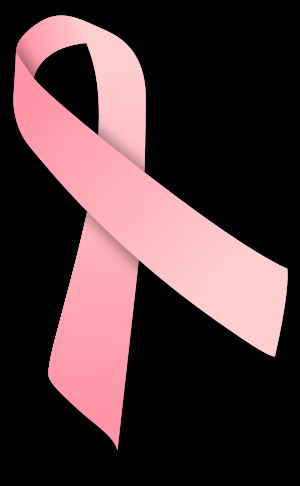
Bryst / Brystsygdomme
Lyserød sløjfe, symbol brugt til at gøre opmærksom på kampen mod brystkræft.[44]
Brysterne er to fremhvælvinger på en kvindes overkrop, som indeholder mælkekirtlerne, og som børn kan die modermælk fra. Menneskets bryster er unikke blandt hunpattedyr, fordi de er synlige gennem hele kvindens liv. Det hænger sammen med, at kvindens bryster har udviklet sig til et sekundært kønskarakteristikum.